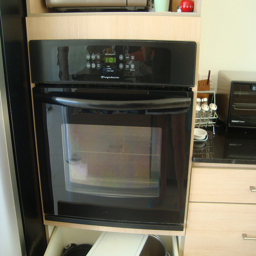
A drawer beneath the oven sits open with things in it.
a close up of a microwave in a kitchen near a counter top
A microwave oven next to a kitchen counter containing a toaster oven and glass shakers
an oven is inside of a kitchen cabinet
A black electronic oven in a small kitchen.